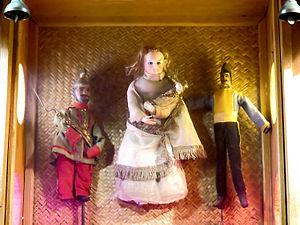
Le Vertep est un théâtre traditionnel ukrainien de marionnettes. En Biélorussie, il est aussi connu sous le nom de Batleika. La tradition est de monter dans les rues un spectacle de marionnettes dans lequel sont représentées dans une petite maison à deux étages des scènes de la Sainte Famille dans la galerie supérieure et le palais du roi Hérode dans la galerie inférieure.